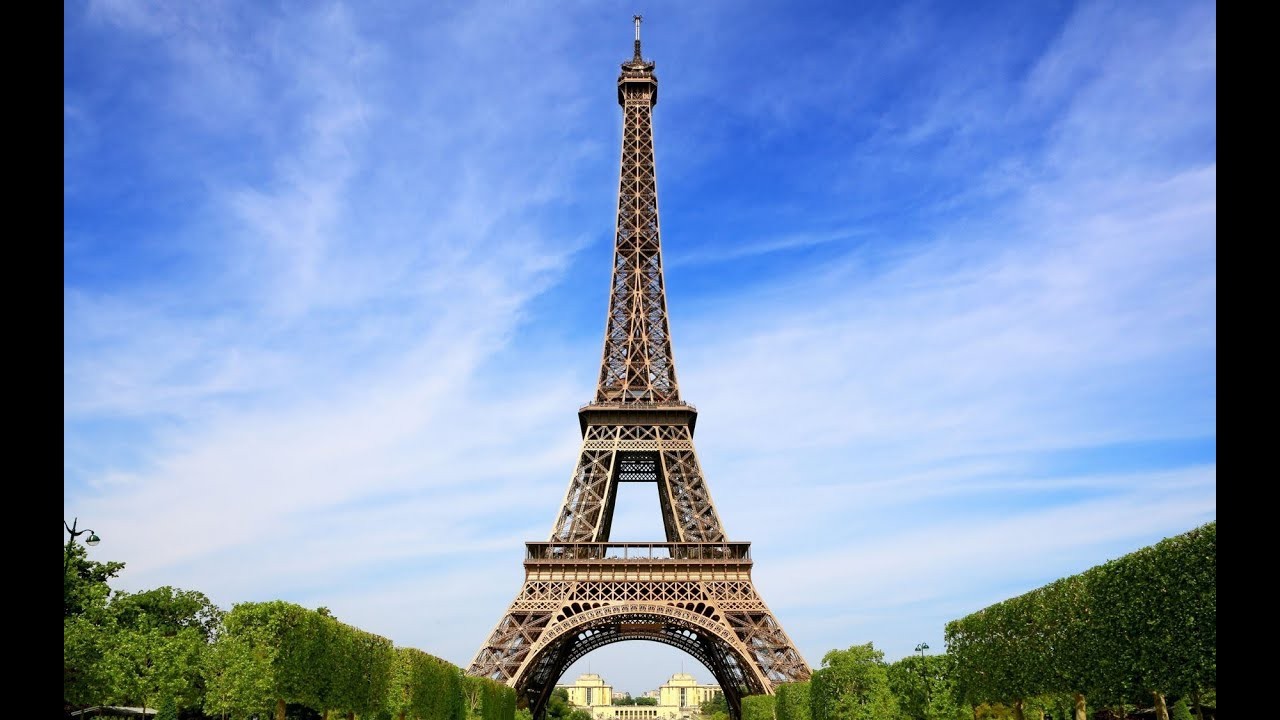
Landmark: Eiffel Tower